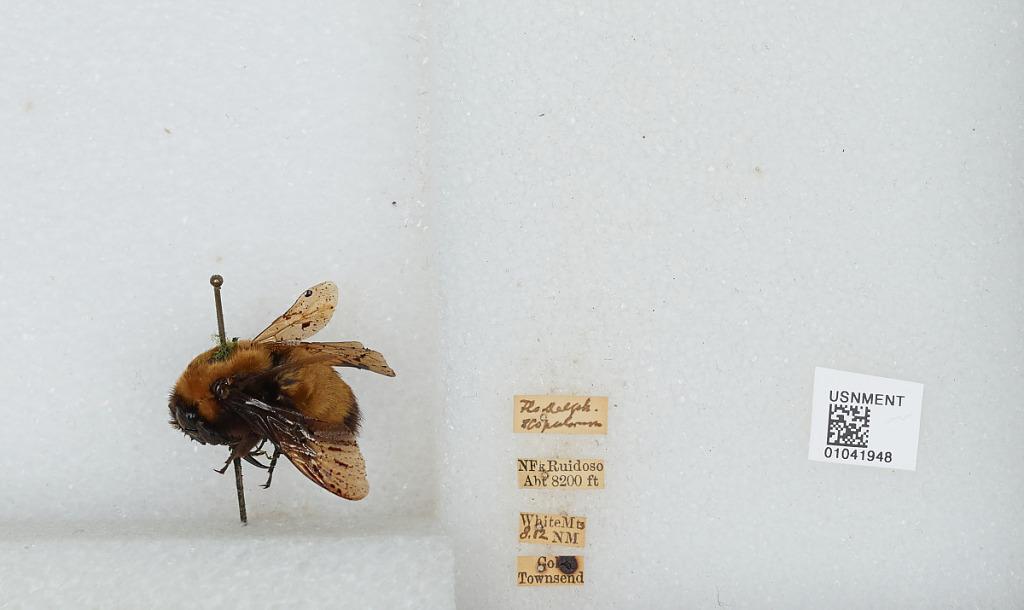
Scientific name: Bombus sp.
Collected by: Townsend
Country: United States
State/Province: New Mexico
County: Otero
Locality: North Fork Ruidoso, White Mountains
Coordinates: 33.3425, -105.749